Rabidosa rabida

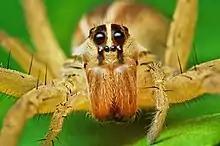
Female

Rabidosa rabida, also known as the rabid wolf spider, is a species of spiders from the family Lycosidae, native to North America. In the United States it is found from Maine to Florida and west to Texas.